Cavalry in the American Civil War

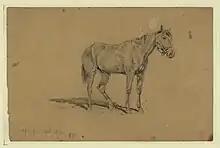
"Cavalry Horse" (Edwin Forbes, 1863)

Cavalry typically traveled in a column of fours, allowing for easy travel down roads and around obstacles. About to either side were parallel